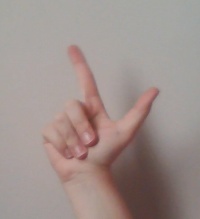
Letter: laam